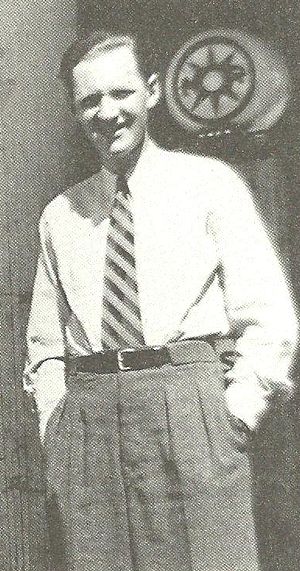
Kai Holst
Kai Holst, 1945
Kai Christian Middelthon Holst var en norsk sømand, pelsdyr opdrætter og modstandsmand under 2. verdenskrig. Da Milorgs ledelse blev arresteret af den tyske besættelsesmagt i efteråret 1942, fik han en central rolle i organisationen og var med i genopbygningen af Sentralledelsen sammen med Jens Christian Hauge. Holst måtte flygte fra Norge i sommeren 1943 og var indtil befrielsen i maj 1945 i Sverige.